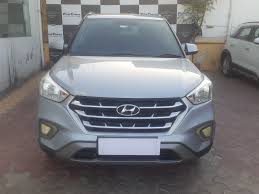
Label: noambulance